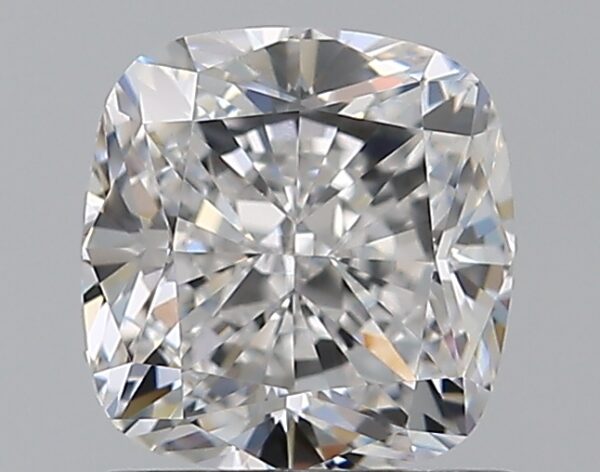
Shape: cushion
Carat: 1.01
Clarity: VVS2
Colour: E
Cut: EX
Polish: EX
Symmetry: EX
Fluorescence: N
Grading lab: GIA
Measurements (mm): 5.65 x 5.45 x 3.77